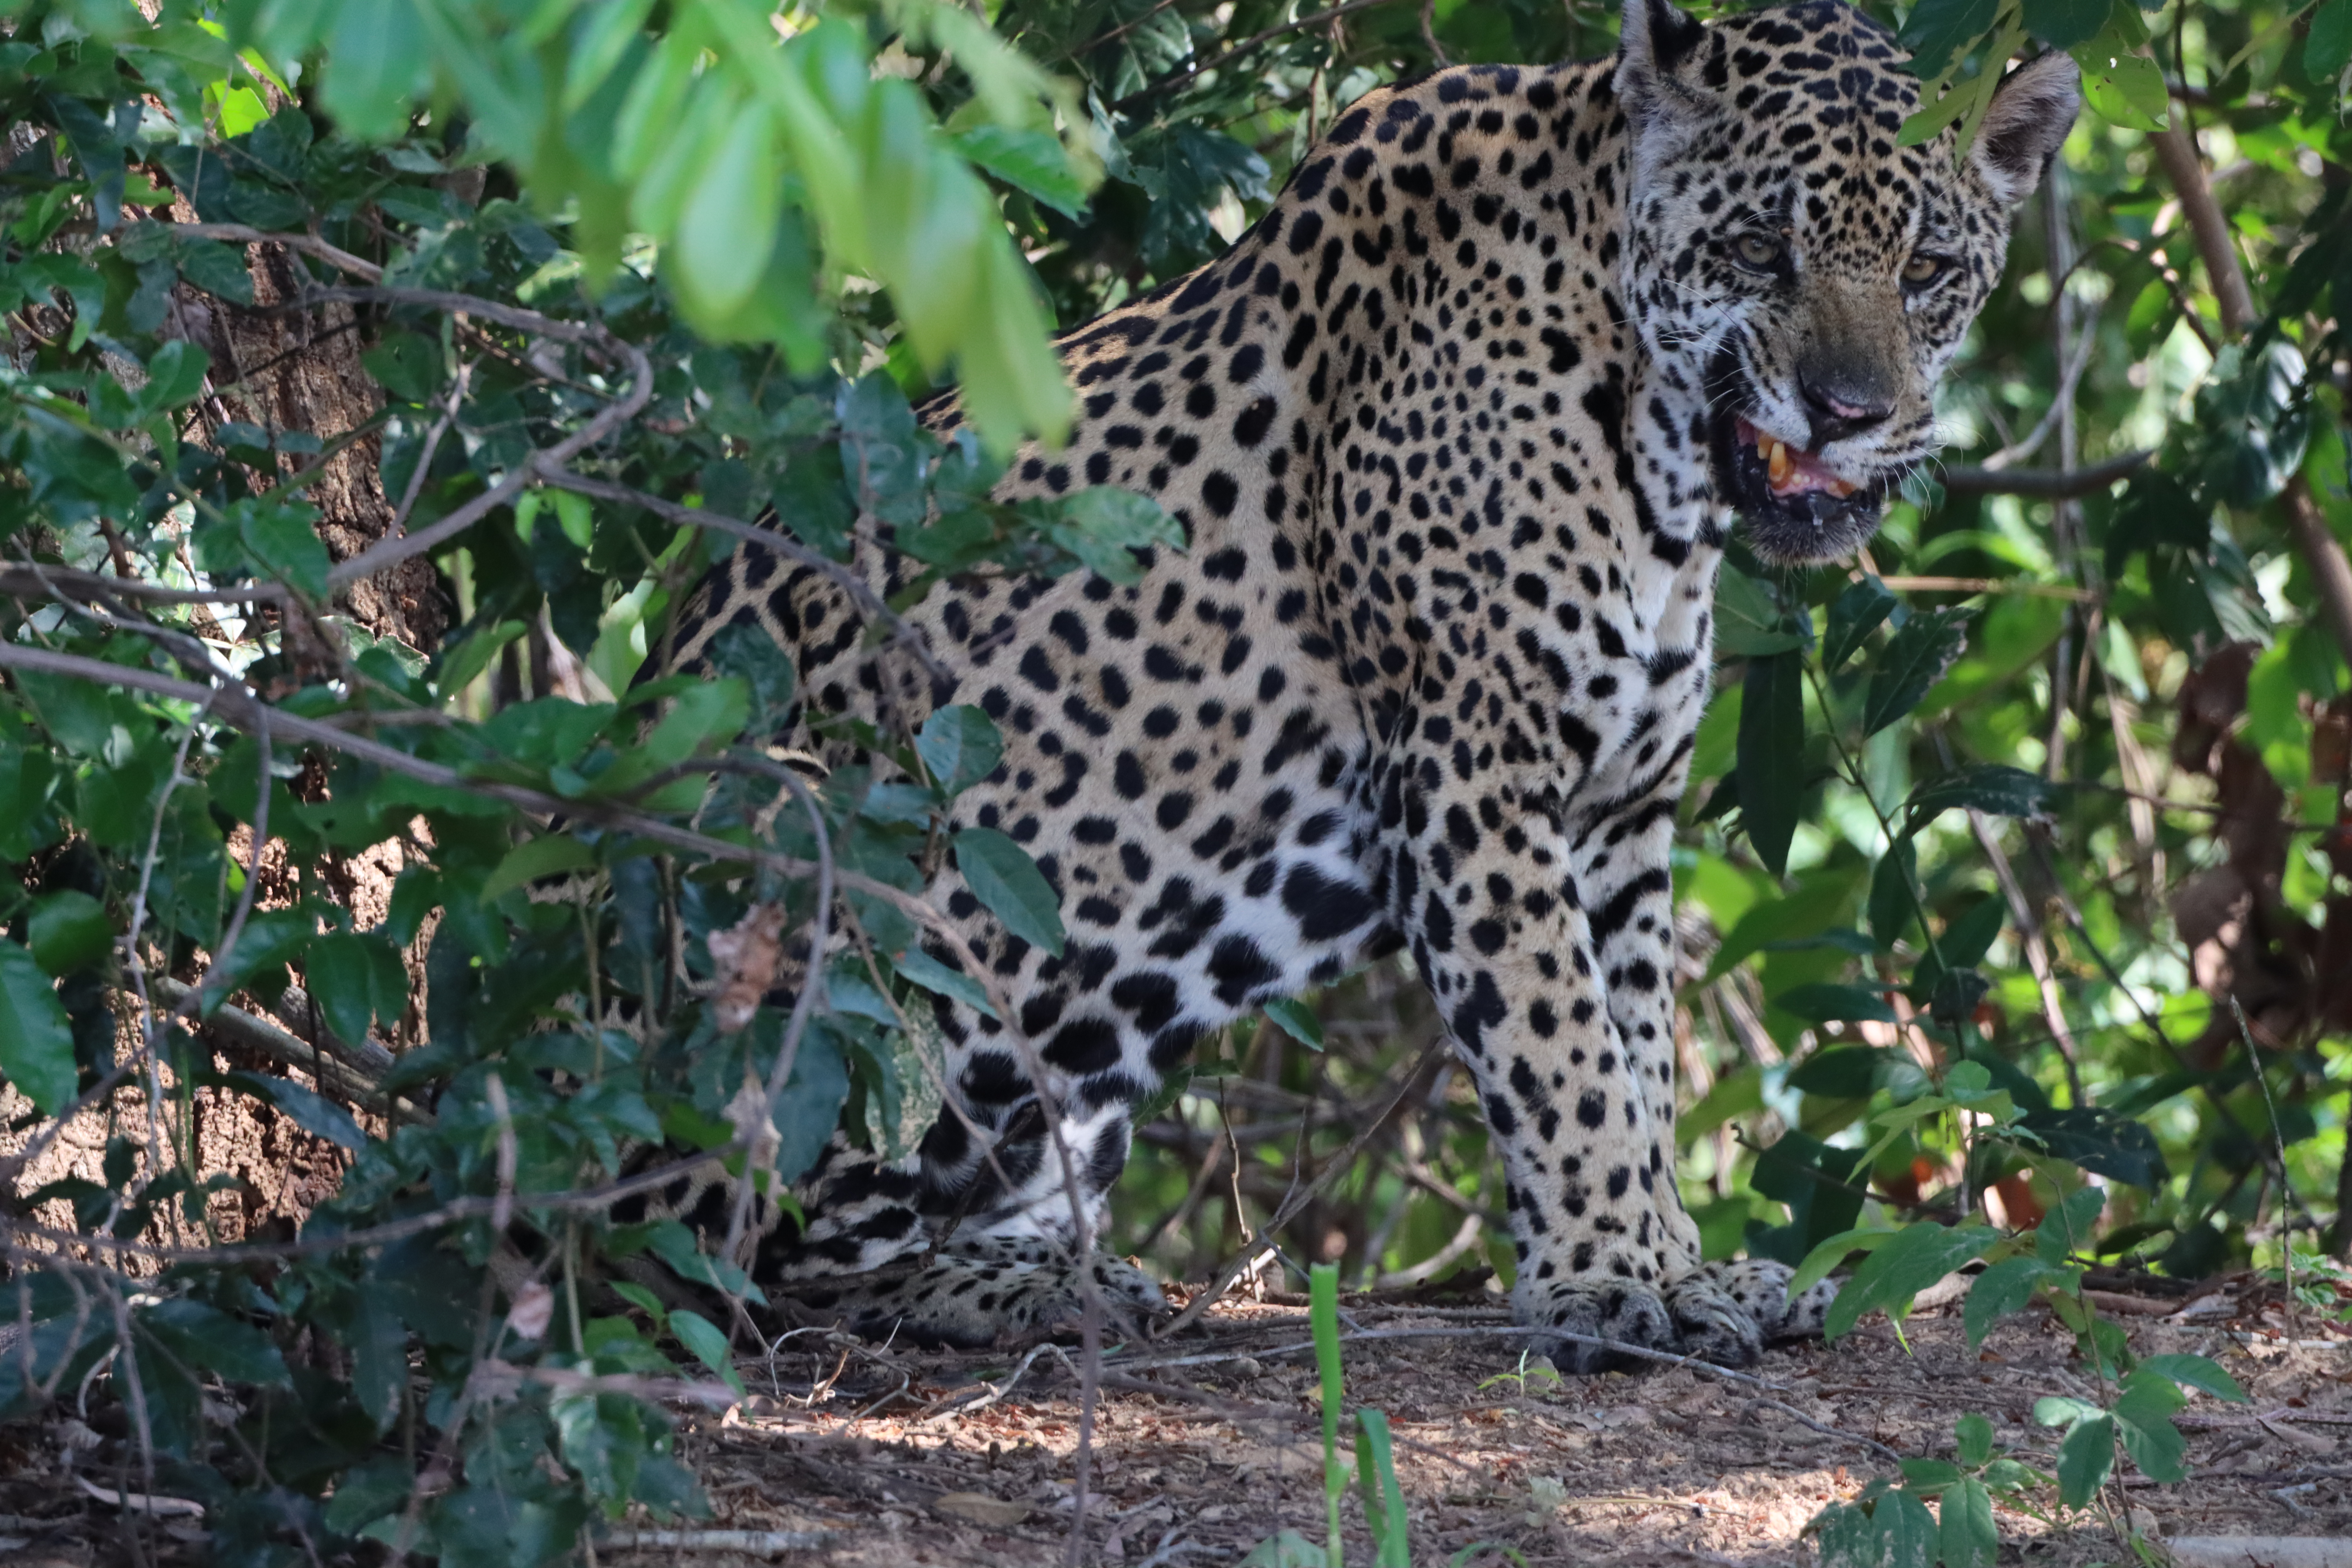
Jaguar: Katniss